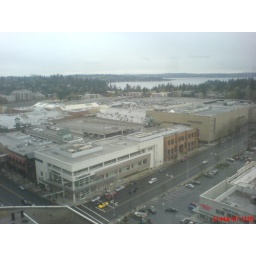
Lincon square in bellevue. View from 17th floor of Hyatt residency. Beautiful lake at the back is Washington Lake